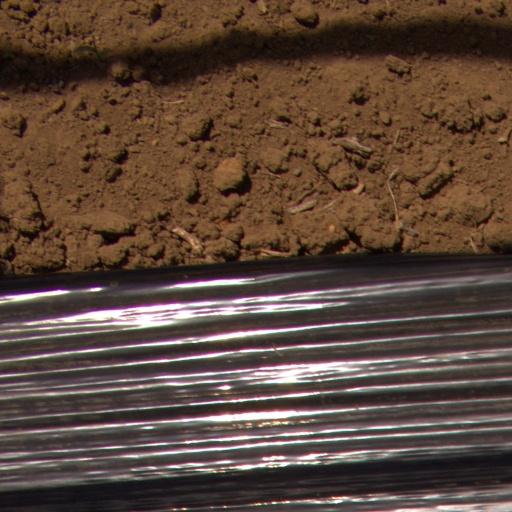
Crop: Jerusalem artichoke